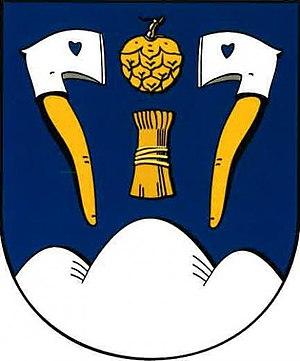
Hořovičky est une commune du district de Rakovník, dans la région de Bohême-Centrale, en République tchèque. Sa population s'élevait à 489 habitants en 2020.